Nishi-Yonezawa Station

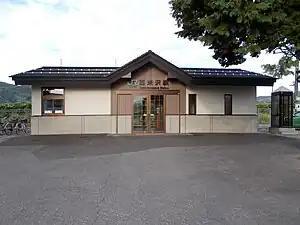
Nishi-Yonezawa Station in August 2018

is a railway station in the city of Yonezawa, Yamagata Prefecture, Japan, operated by East Japan Railway Company (JR East).